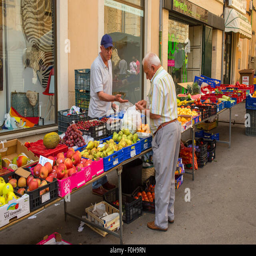
man paying for fruit at a market stall